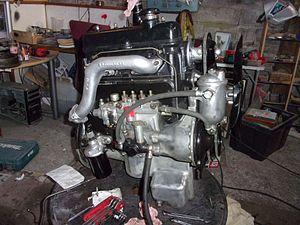
moteur om636
Le Mercedes Benz L319 est un fourgon construit par Mercedes-Benz de 1956 à 1967.